Robert Fico

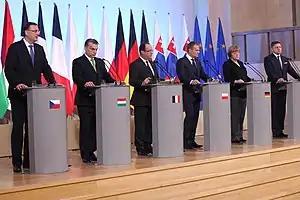
Press conference following the meeting of leaders of Visegrád Group (V4), Germany and France, 6 March 2013

On 14 March 2018, Fico publicly stated that he was ready to tender his resignation as prime minister in order to avoid a snap election, as well as to "solve the political crisis" involving the murder of investigative journalist Ján Kuciak. Kuciak also examined the work of the Italian mafia 'Ndrangheta in Slovakia. According to the police, Mária Trošková, who is an assistant to Fico, could have ties to 'Ndrangheta. In the immediate aftermath of the crime, Fico implied that he had taken personal control of the investigation while posing with €1m in cash. At the time, he said he wanted to give a clear pro-European and pro-NATO orientation direction to his party. Fico had earlier in March accused President Kiska of plotting with George Soros to topple his government.